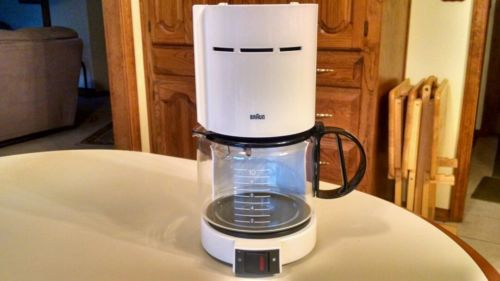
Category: coffee maker